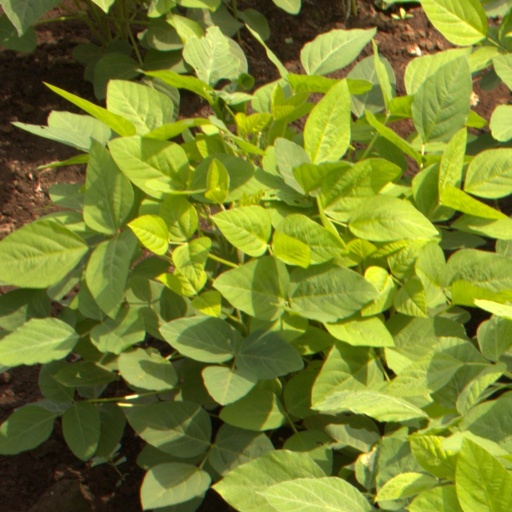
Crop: soybean